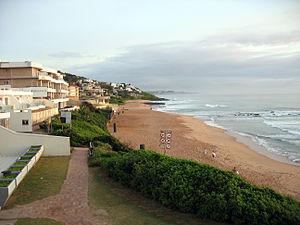
Ballito est une station balnéaire de KwaZulu-Natal en Afrique du Sud, située à environ 40 kilomètres au nord de Durban. Elle fait partie de la municipalité de KwaDukuza.